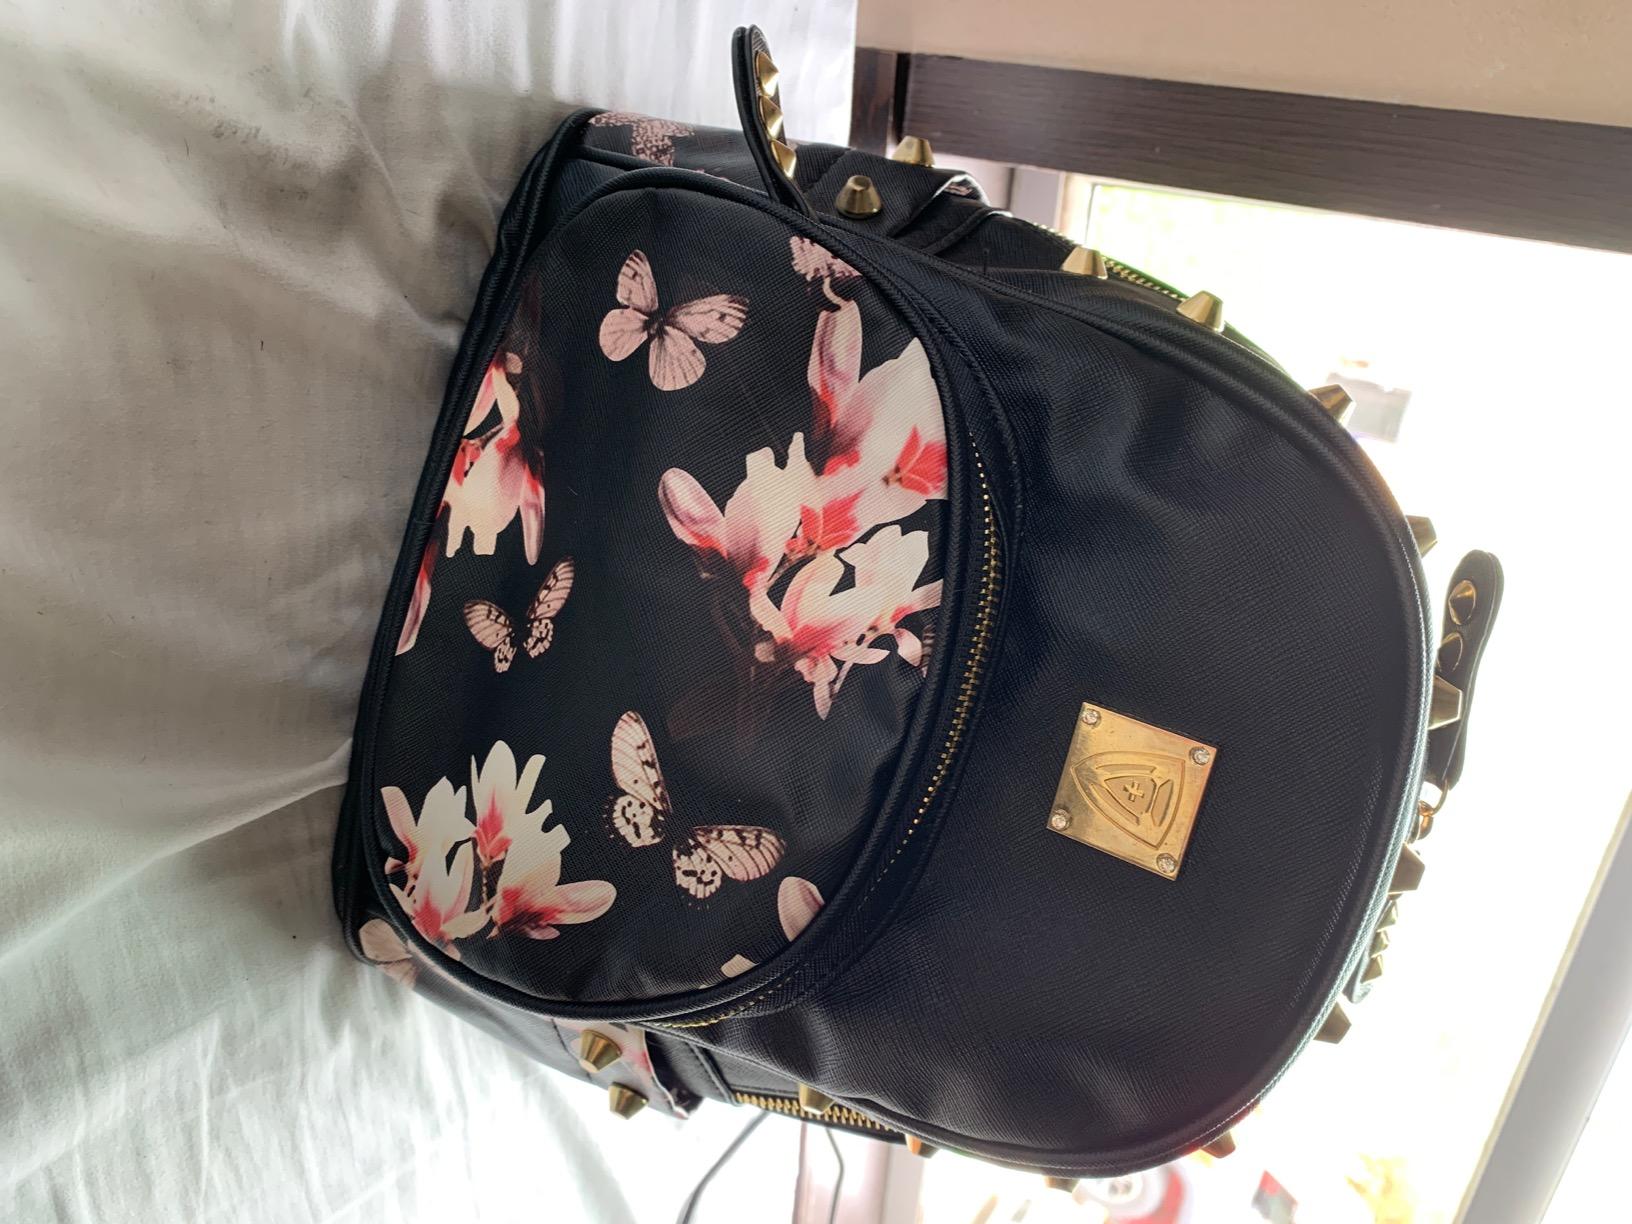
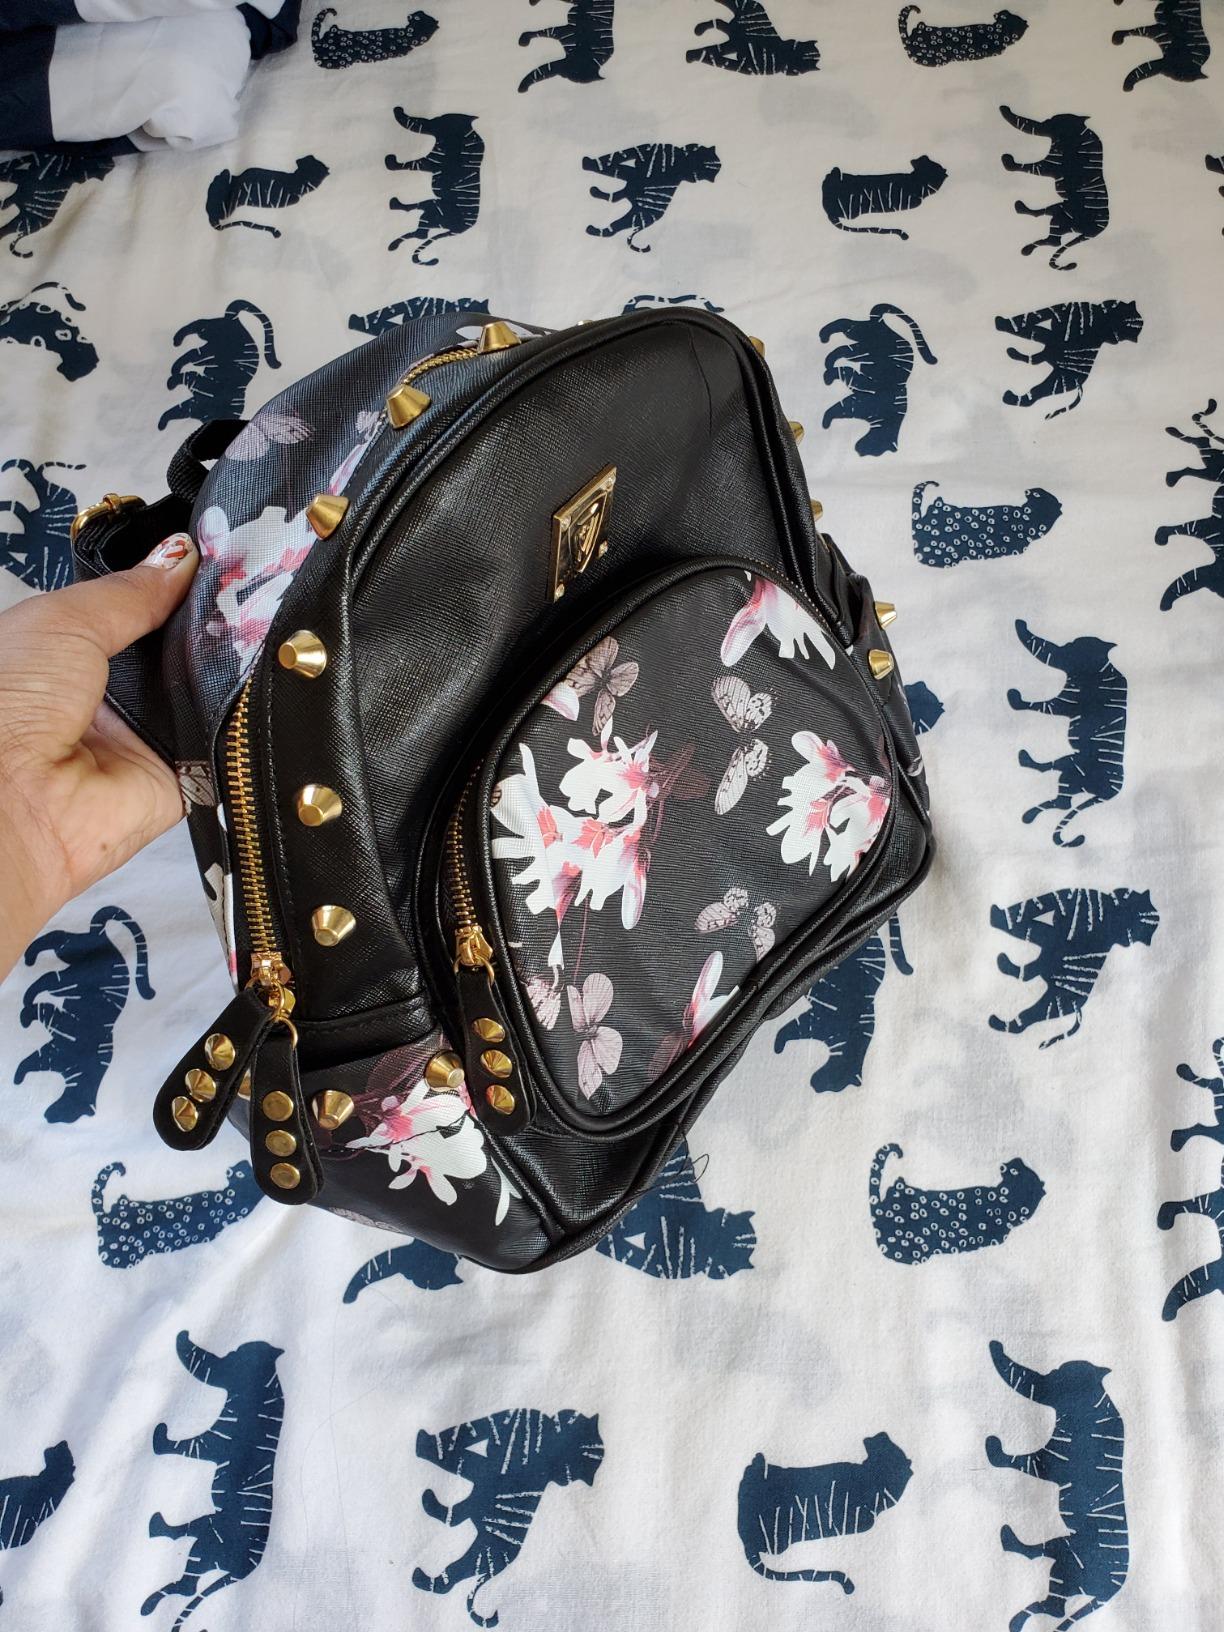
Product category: accessories_handbag
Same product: yes